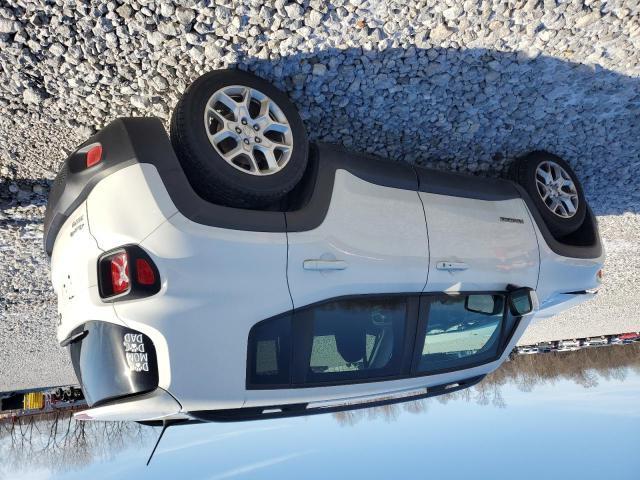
Aucun dommage détecté.
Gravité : aucun